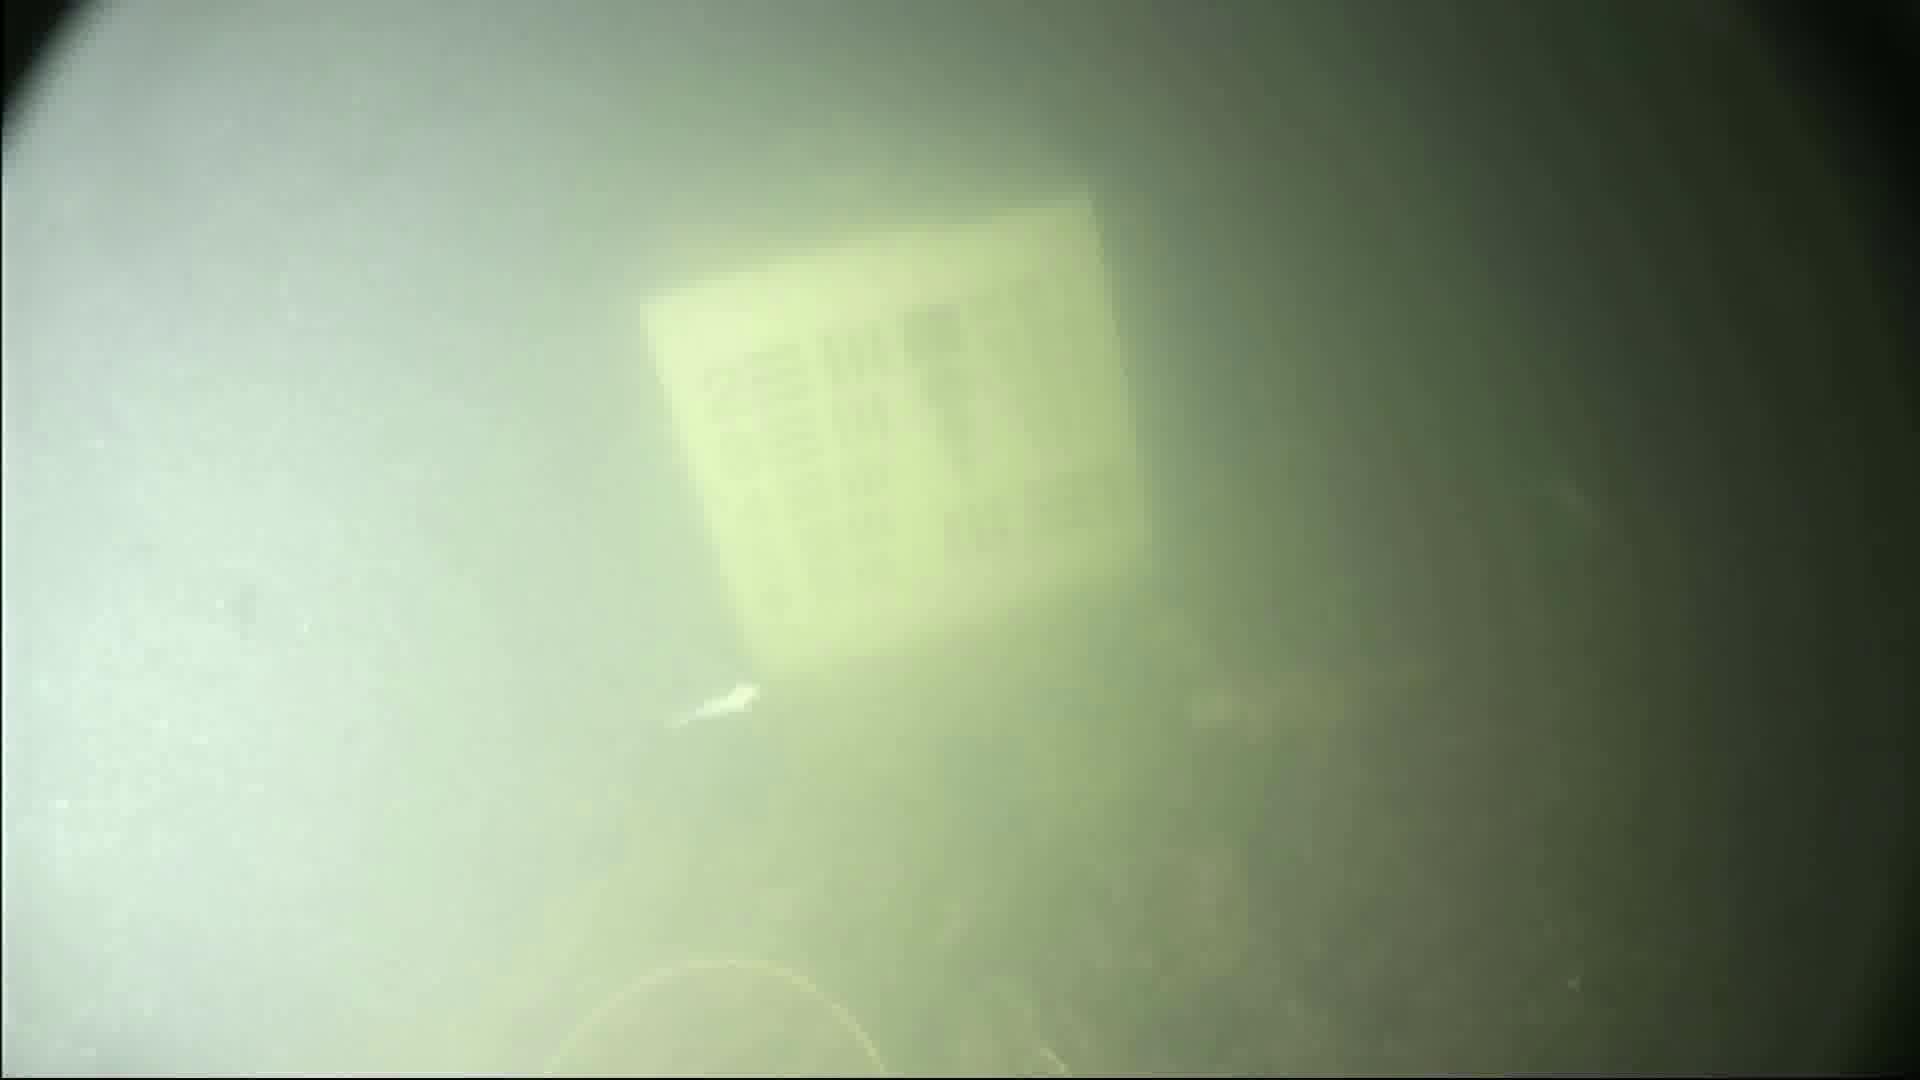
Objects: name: small_fish